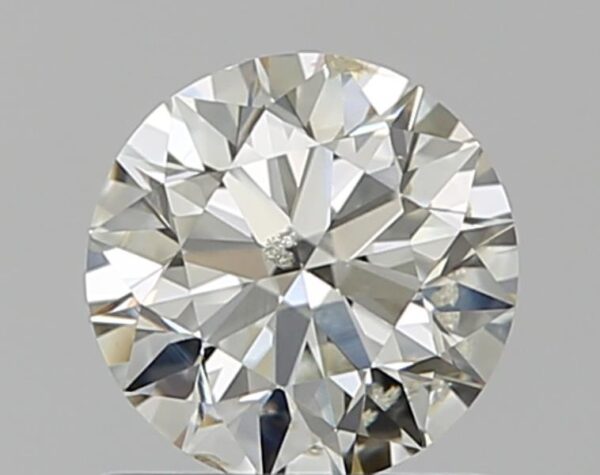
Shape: round
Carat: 0.75
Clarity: SI2
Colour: K
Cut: EX
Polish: EX
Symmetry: EX
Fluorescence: F
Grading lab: GIA
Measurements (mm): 5.77 x 5.8 x 3.6